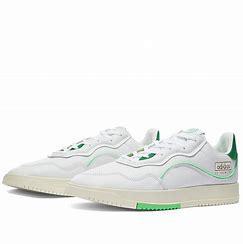
Brand: Adidas
Model: SC Premiere